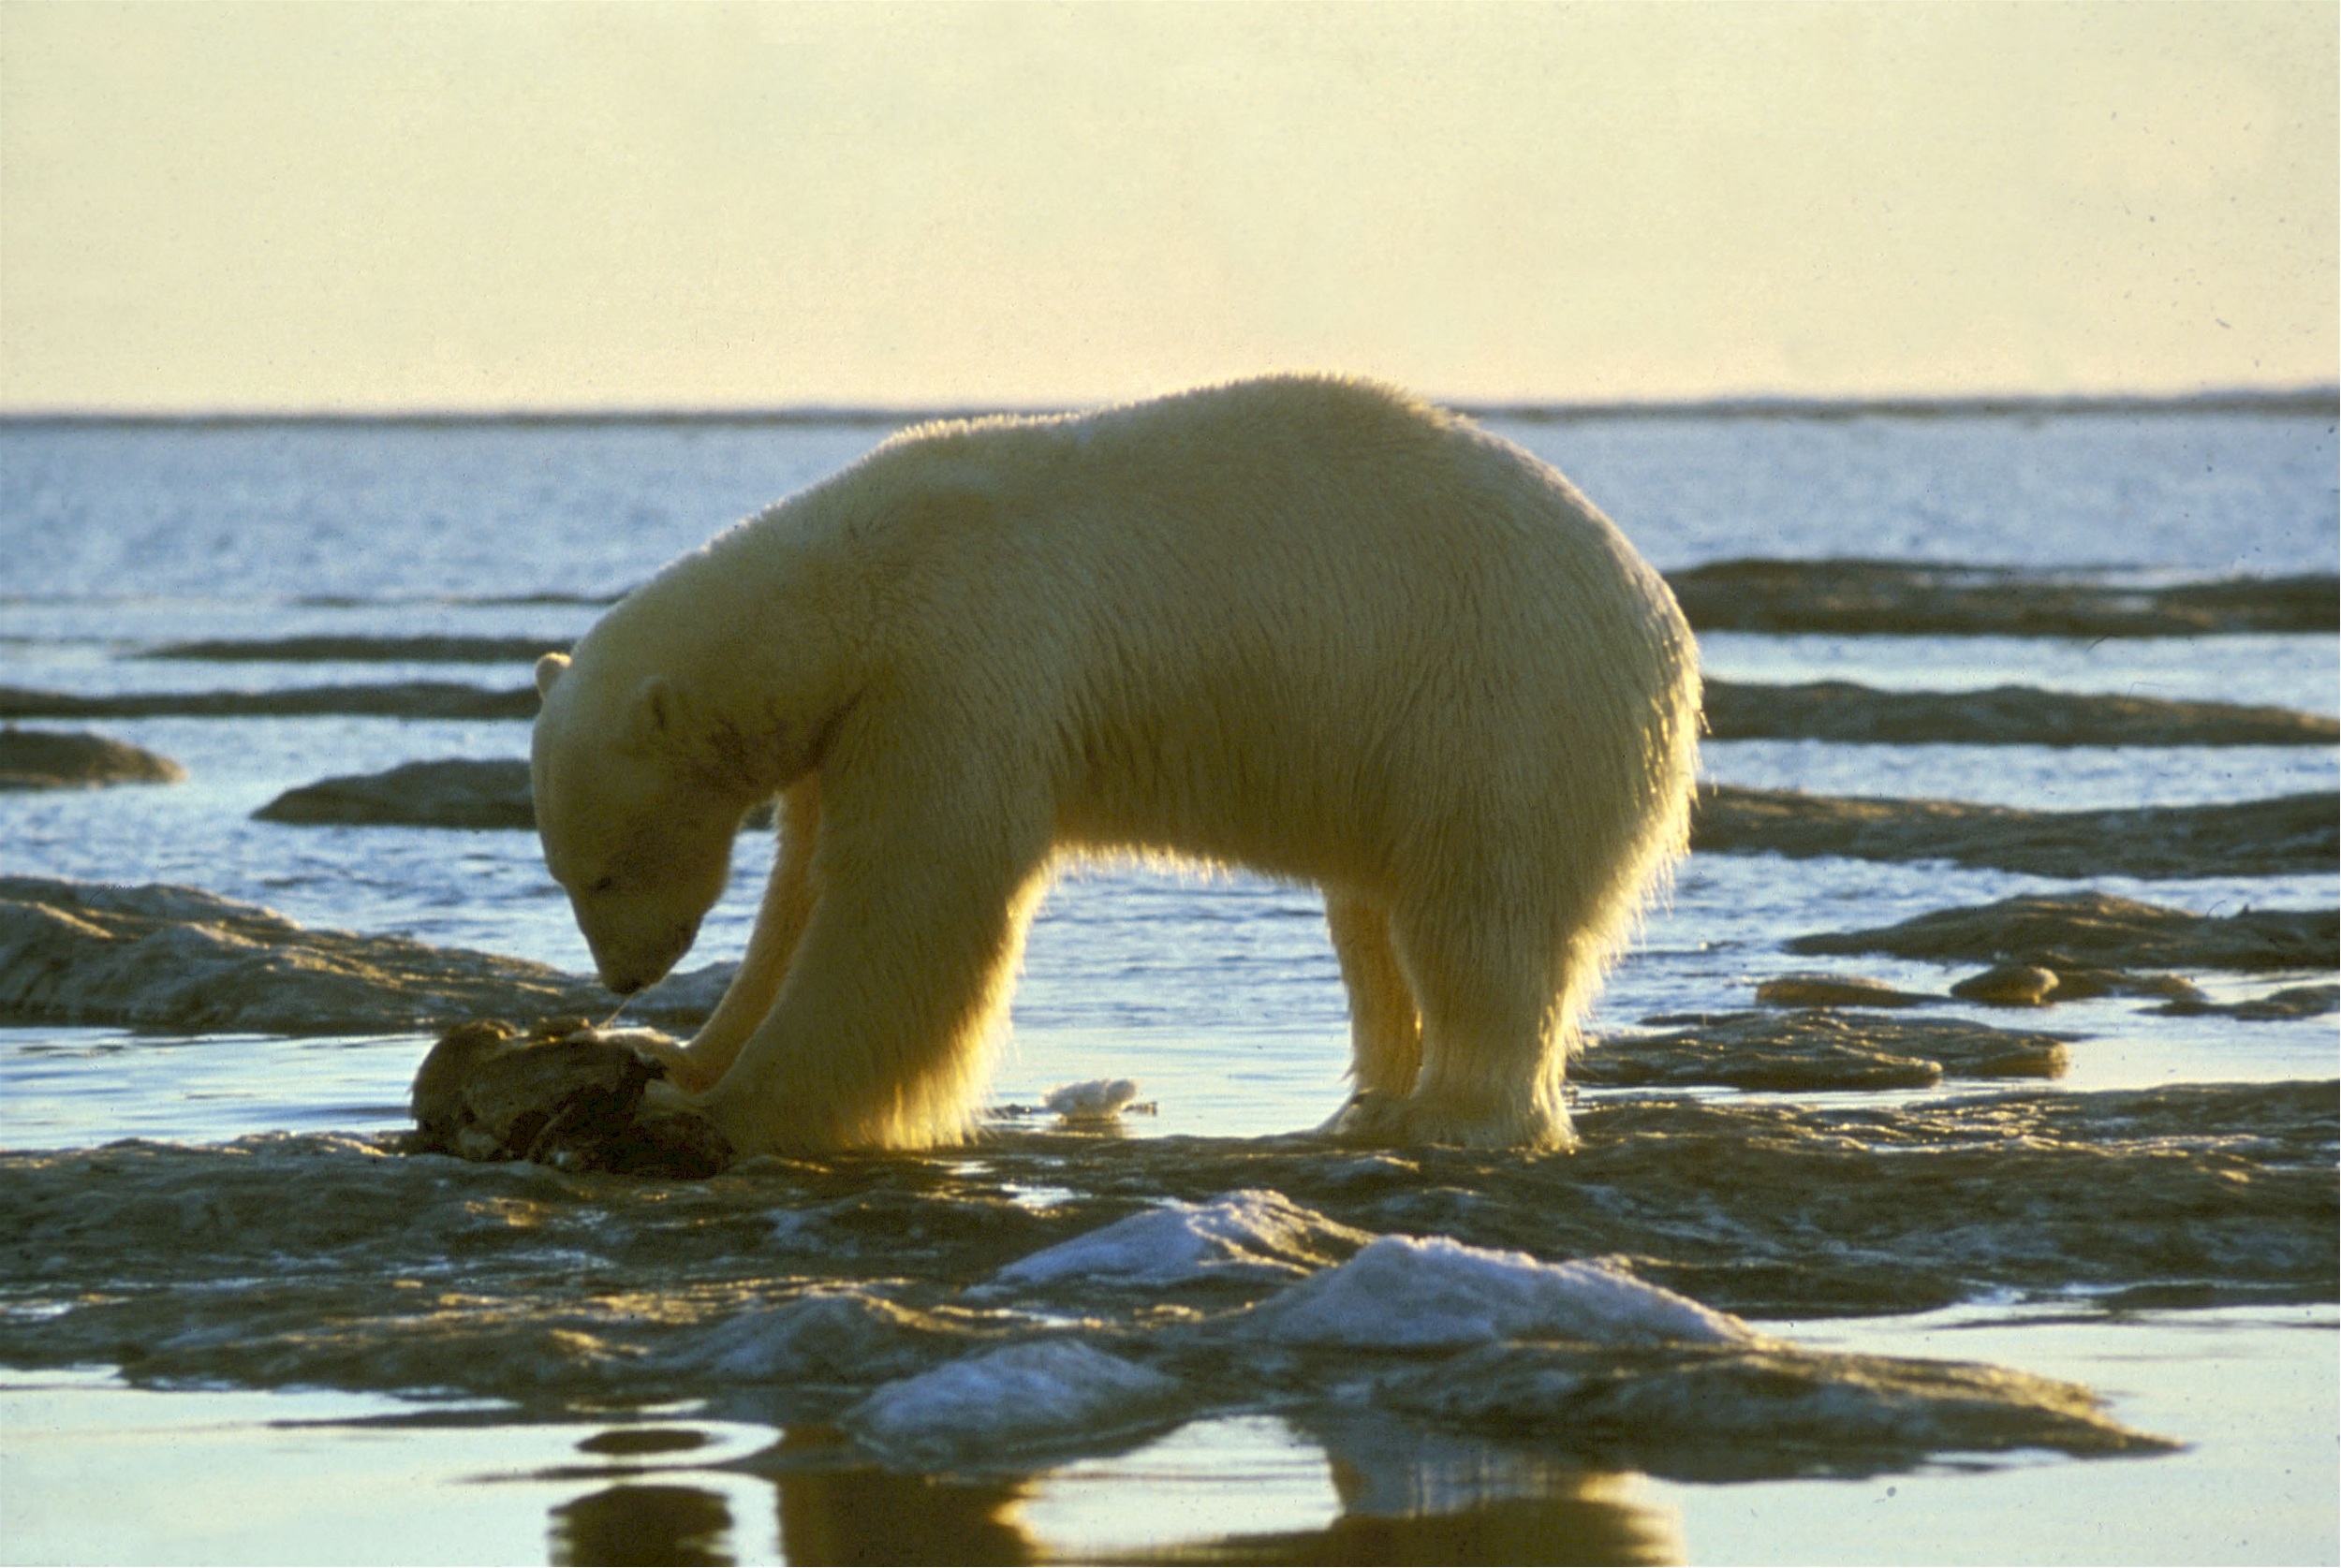
sea, nature, ocean, snow, white, animal, bear, wildlife, fur, mammal, predator, arctic, fauna, polar bear, outdoors, vertebrate, carnivore, usfws, grizzly bear